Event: Nepal Earthquake
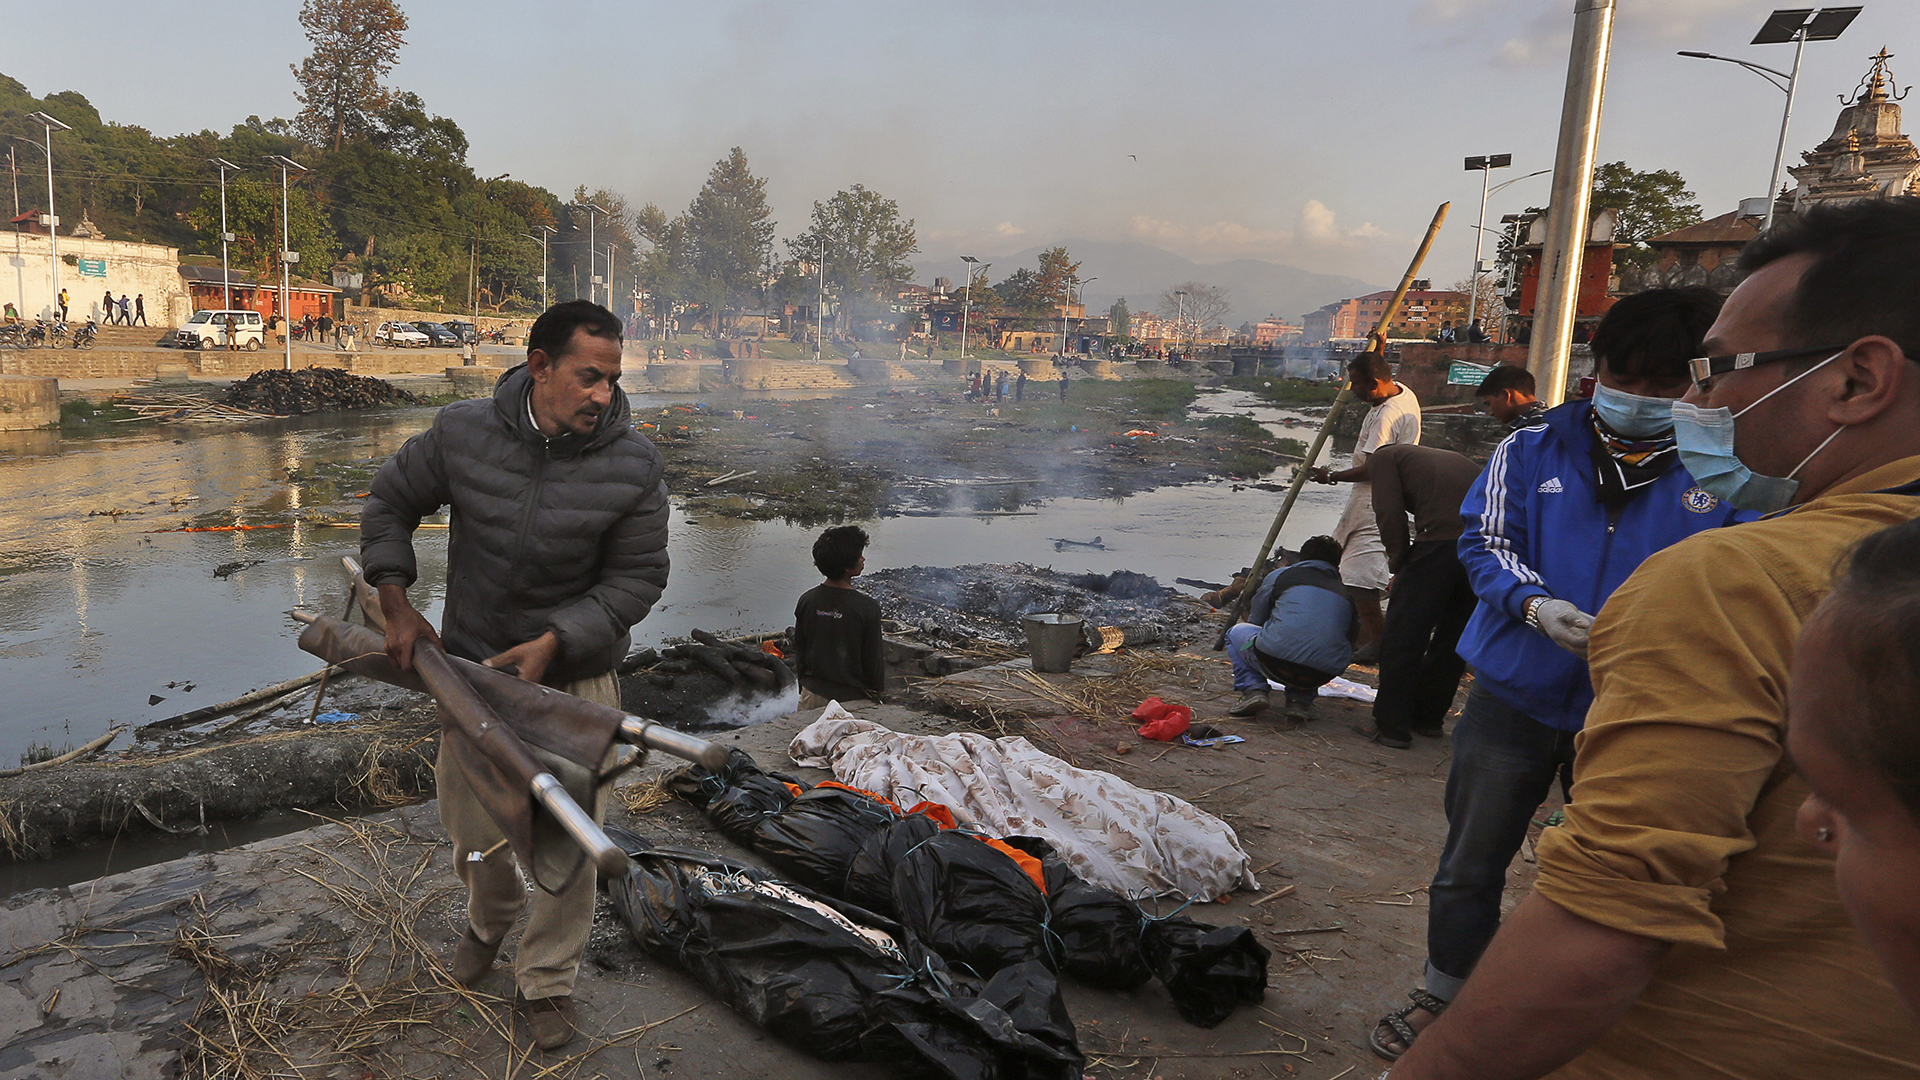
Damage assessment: damage